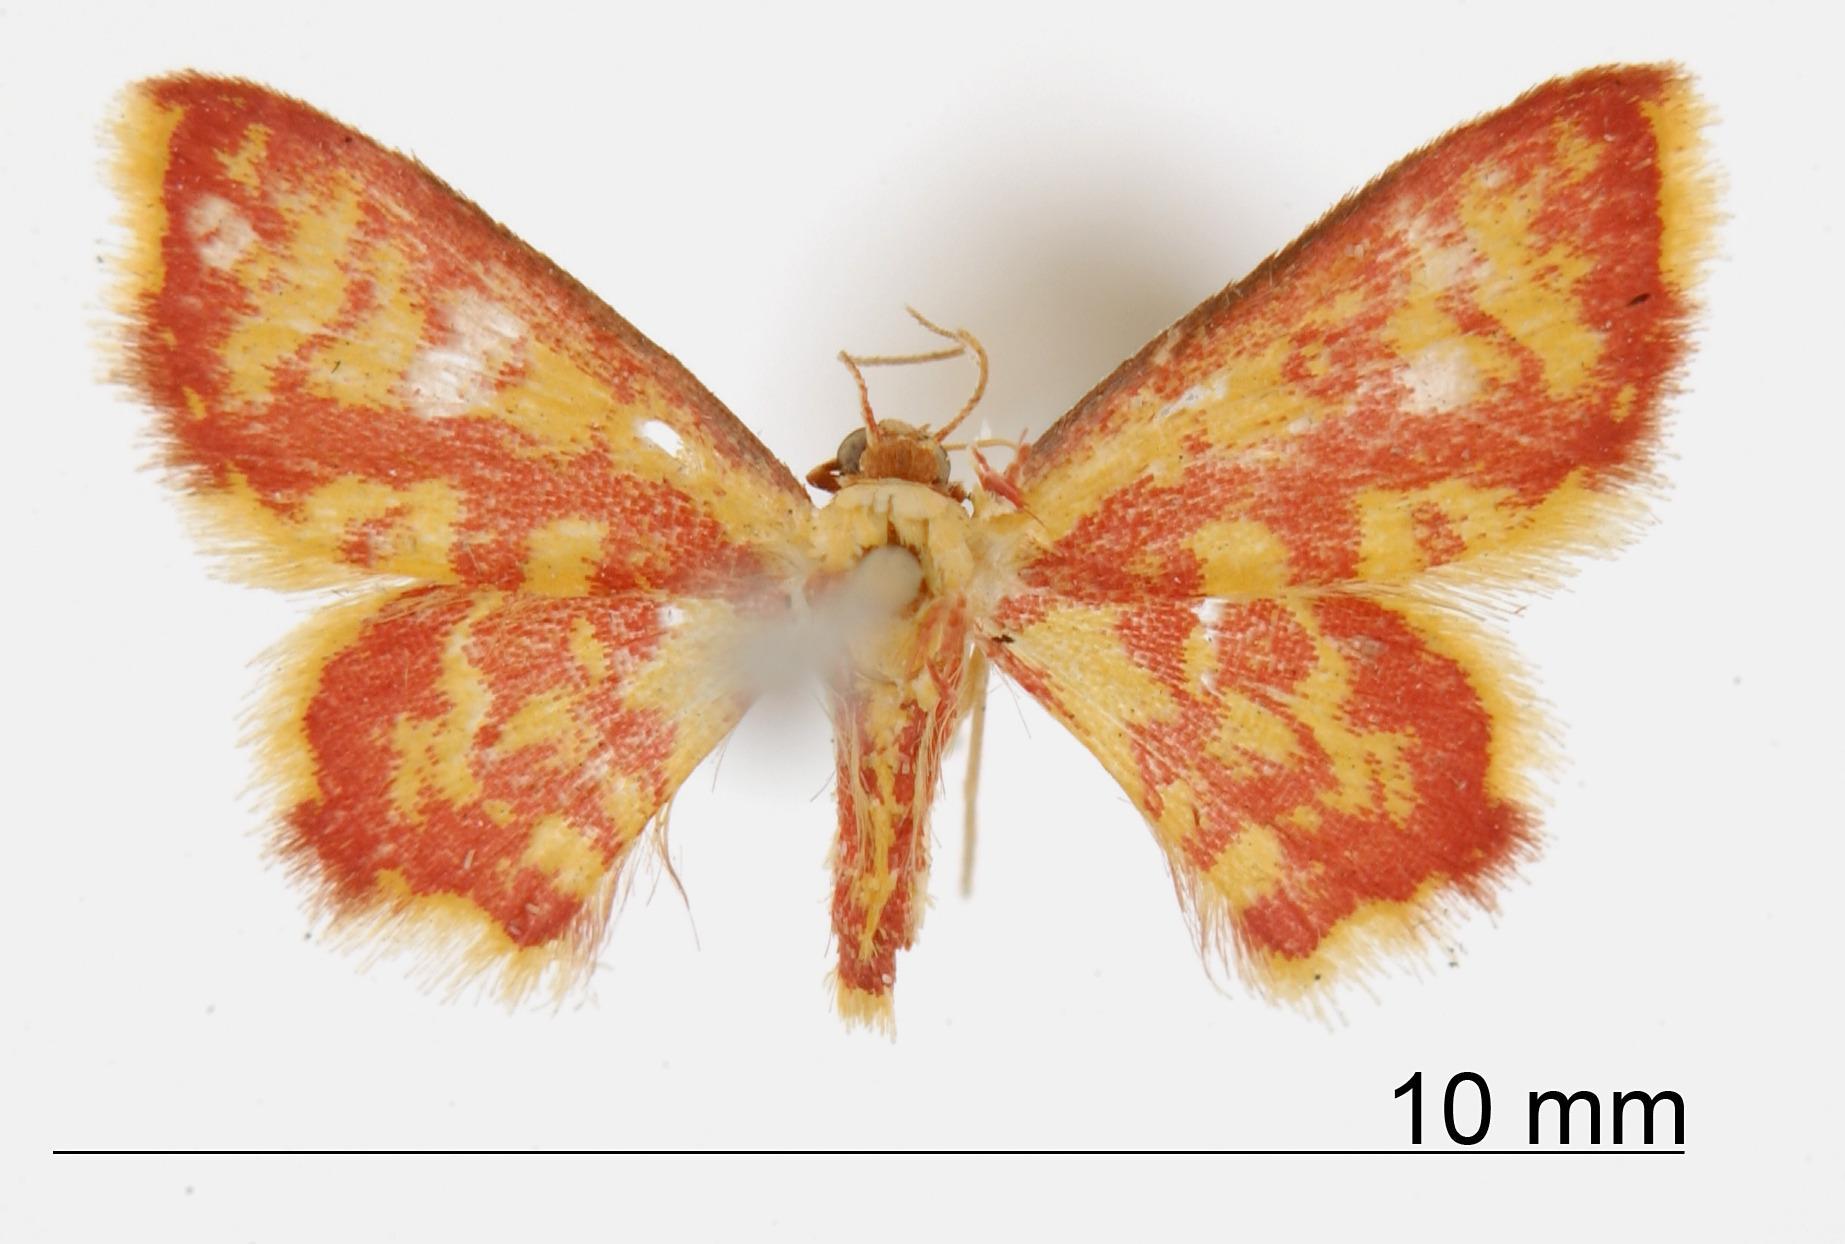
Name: Tricentra colligata
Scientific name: Tricentra colligata Warren, 1906
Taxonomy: Animalia, Arthropoda, Insecta, Lepidoptera, Geometridae, Sterrhinae
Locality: Cayenne, Unknown, French Guiana